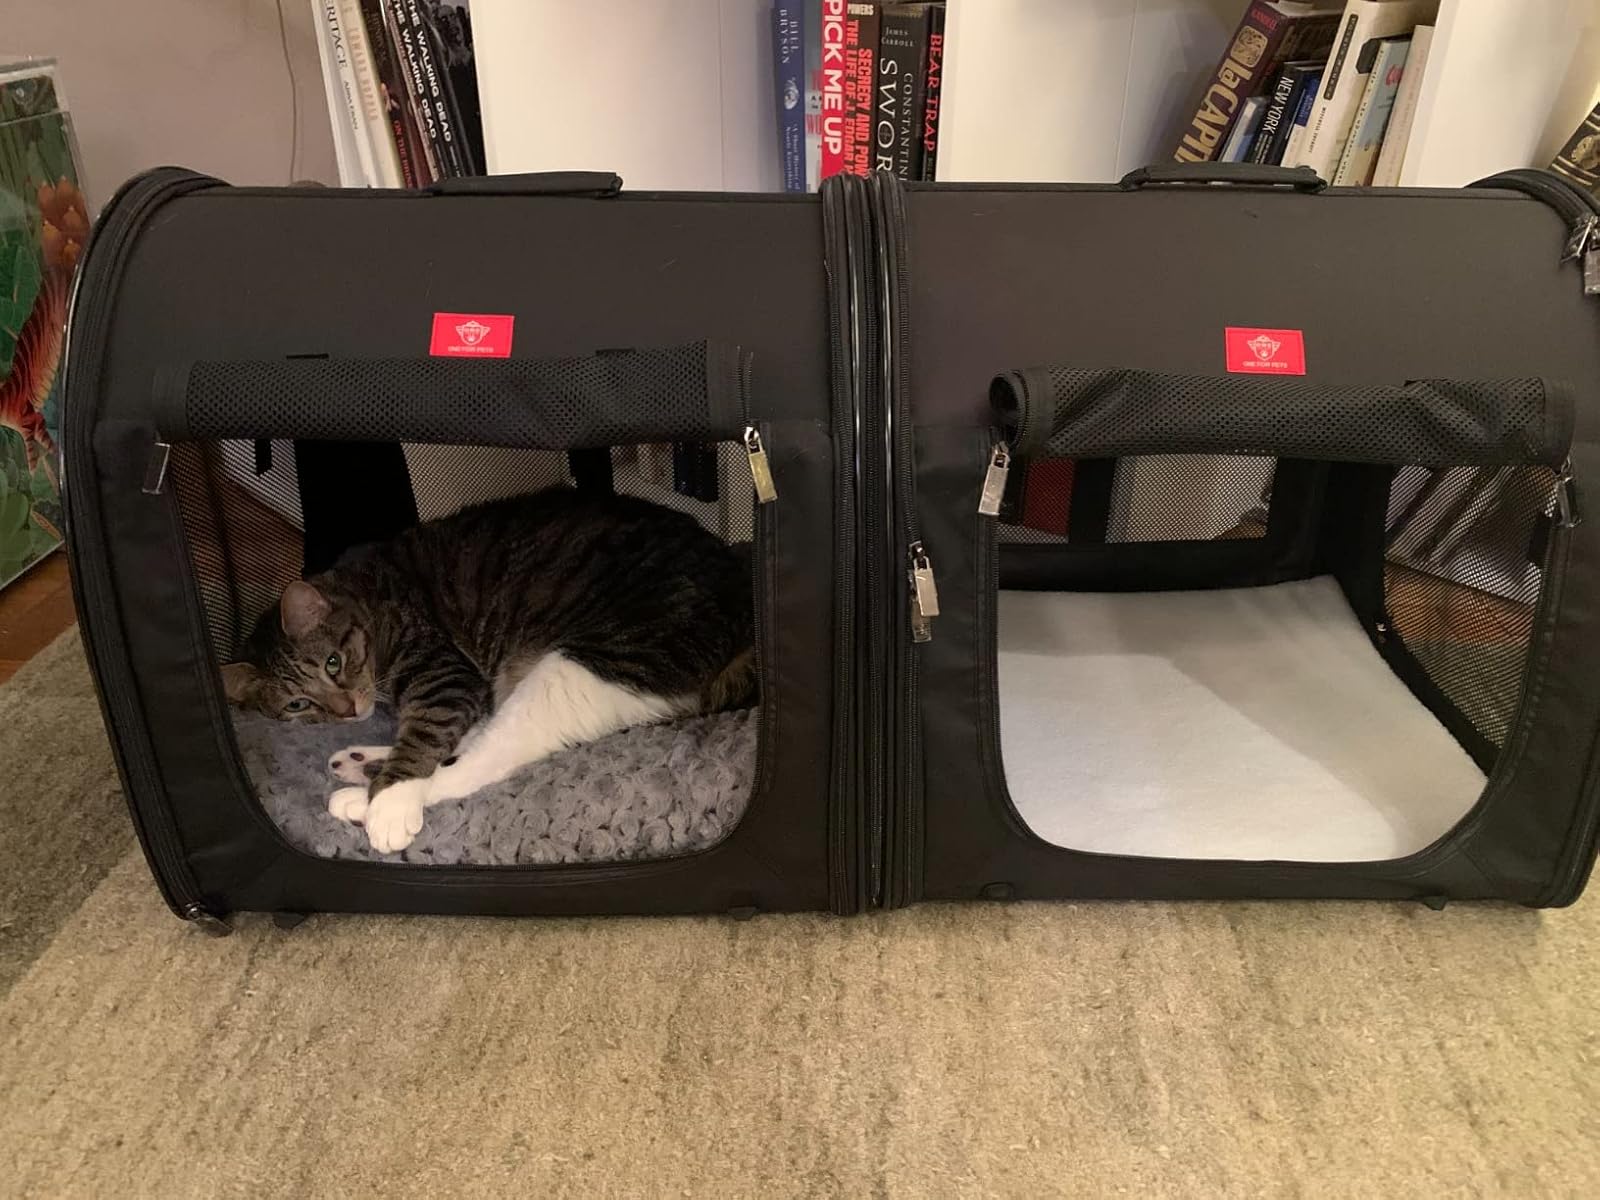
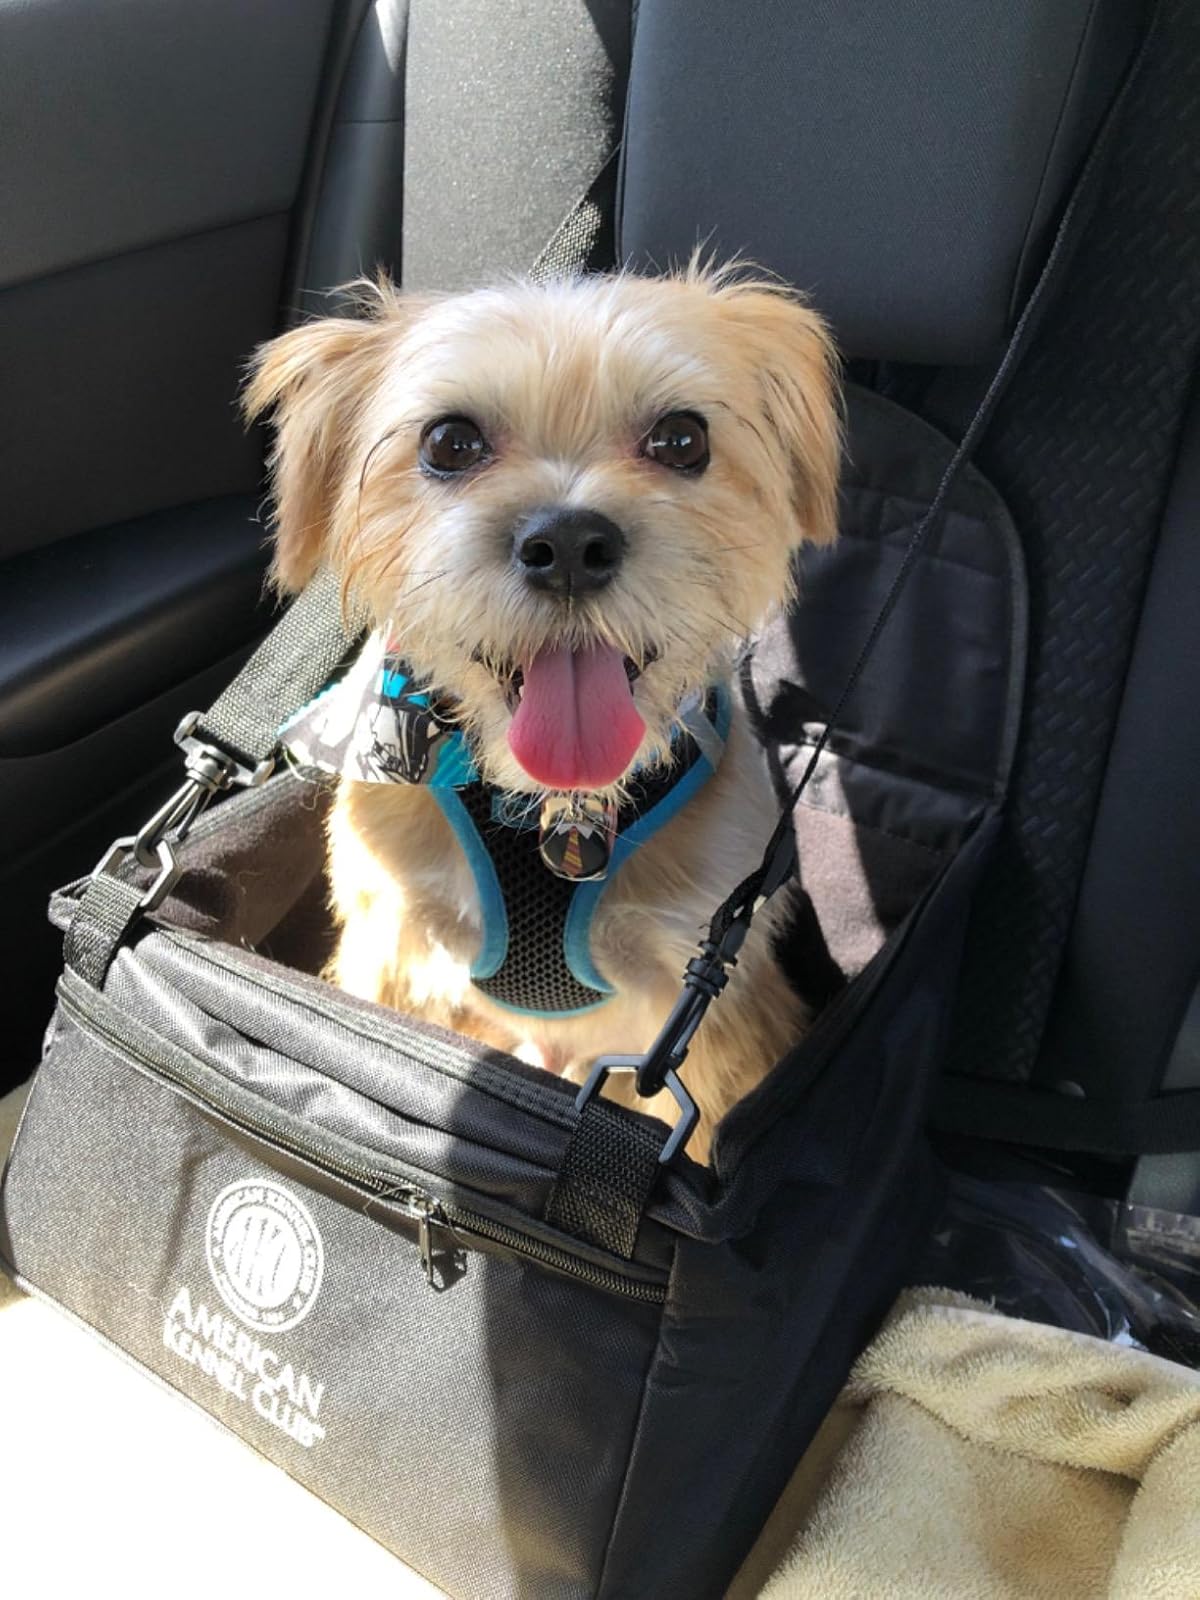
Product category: items_kennel
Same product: no